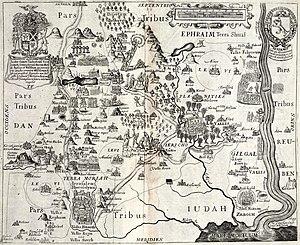
Tribu de Benjamin dans la Terre promise
Thomas Fuller est un homme d’église et historien anglais, grand partisan de l'État de droit / rule of law qui consiste à placer toute personne - y compris le roi, sous la prééminence de la loi.
La tribu de Benjamin est une des douze tribus d'Israël. Son nom vient de Benjamin, le 12ᵉ fils d'Israël-Jacob.